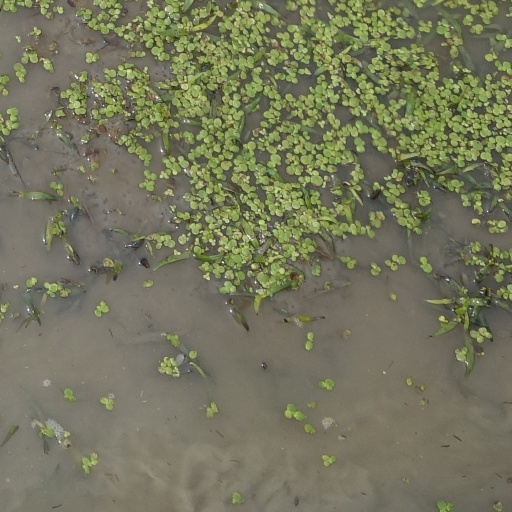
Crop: rice